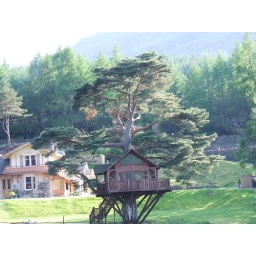
fantastic house in a tree , i think the whole place gets rented out for weddings